Arusha Declaration

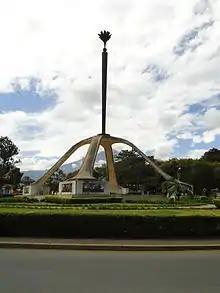
Arusha Declaration Monument

The Arusha Declaration and TANU’s Policy on Socialism and Self Reliance (1967), referred to as the Arusha Declaration, is known as Tanzania’s most prominent political statement of African Socialism, ‘Ujamaa’, or brotherhood (Kaitilla, 2007). The Arusha declaration is divided into five parts: The TANU “Creed”; The Policy of Socialism; The Policy of Self Reliance; the TANU Membership; and the Arusha Resolution.